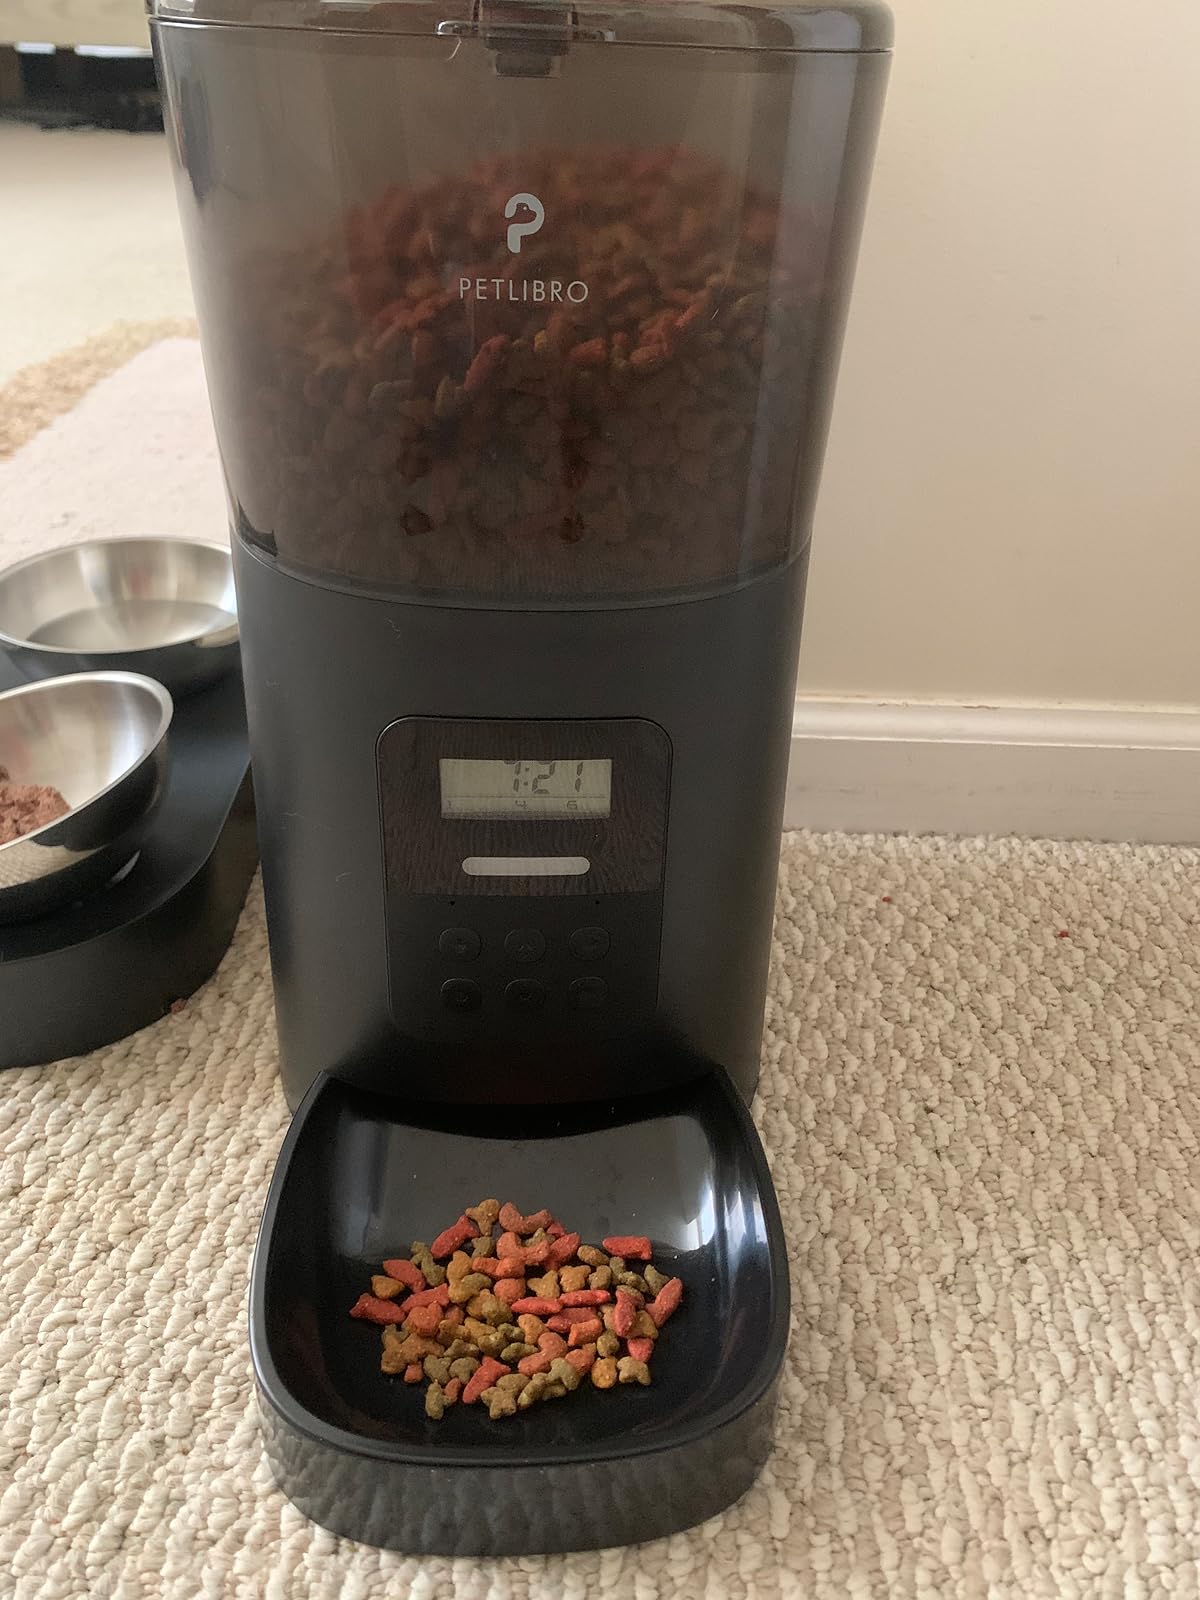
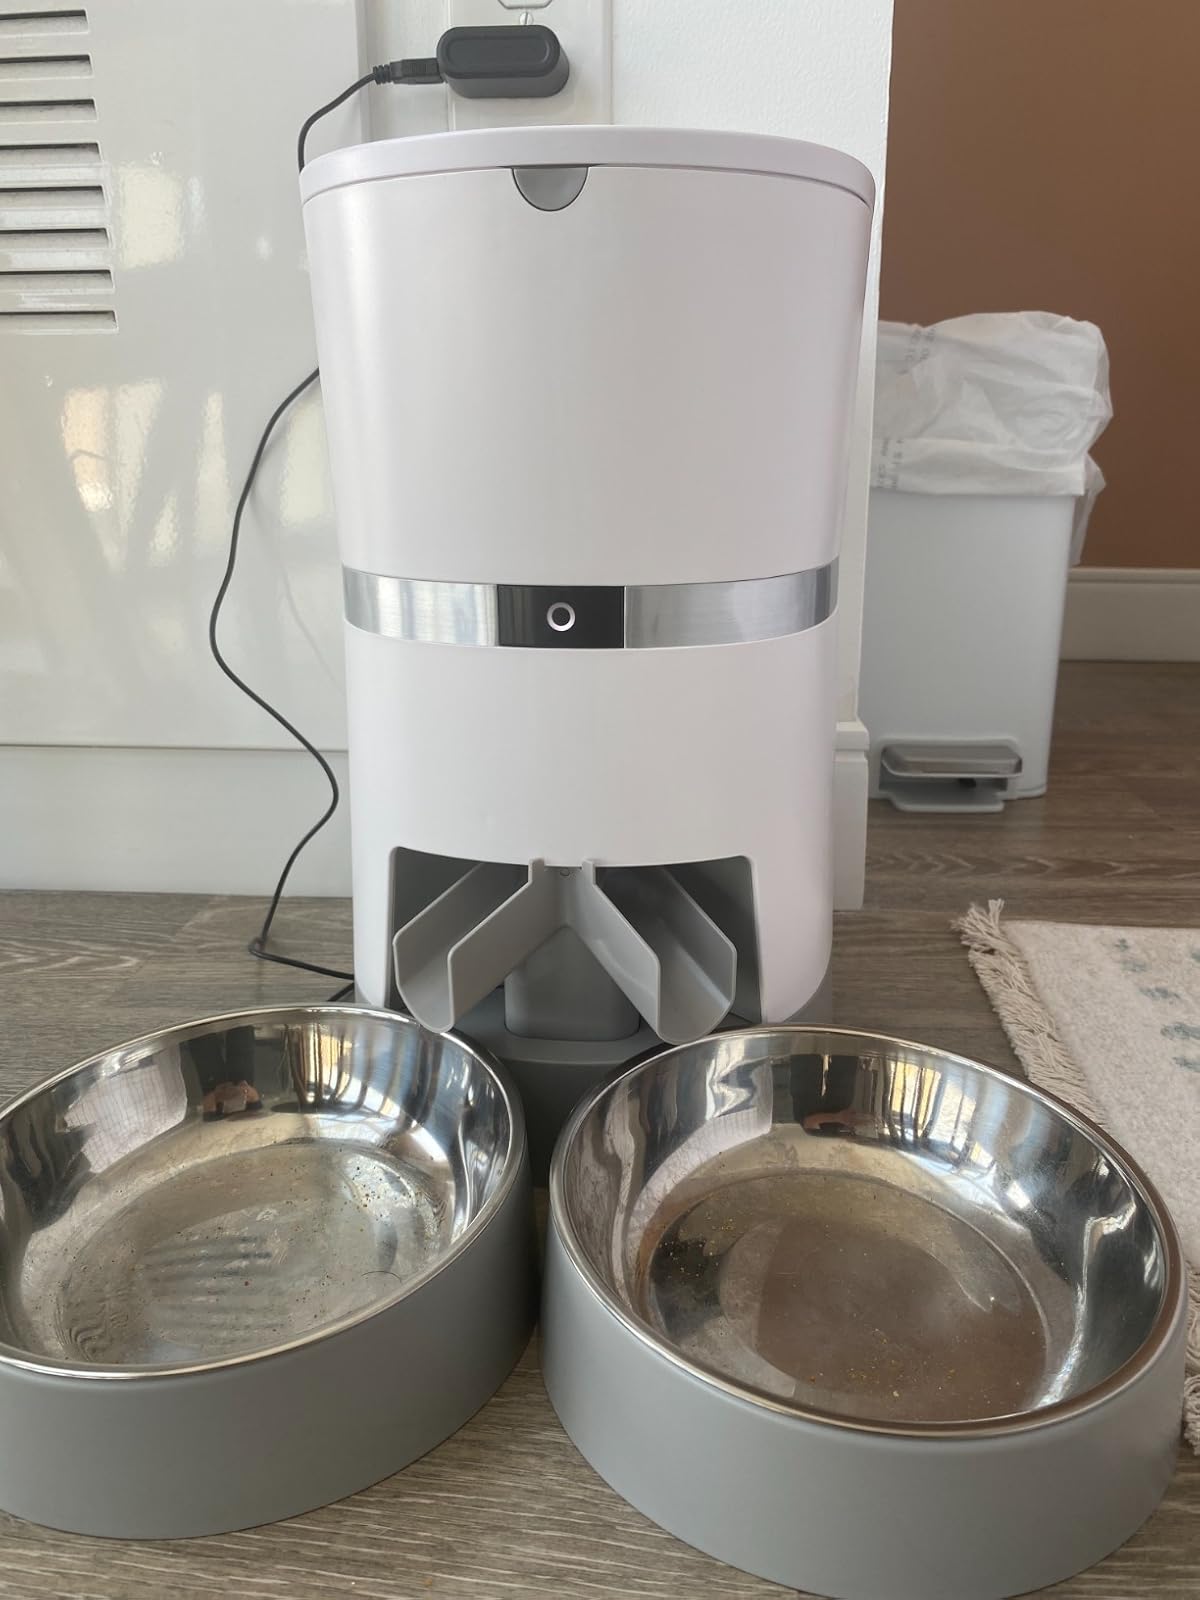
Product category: items_feeder
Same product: no